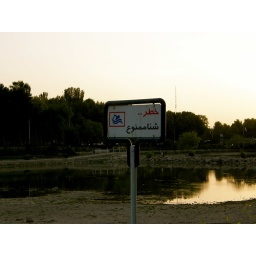
I'd looove to see someone try swimming in water of such 'depth'.